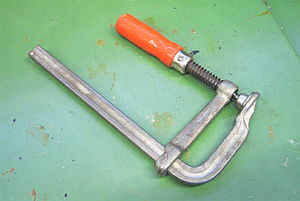
Skruetvinge
Skruetvinge
En skruetvinge er et værktøj, der er i stand til at holde ting sammen, hvilket gøres ved at rotere et håndtag placeret i forlængelse af et gevind, således at de pinde, hvoraf den ene er placeret på gevindet, og den anden er placeret på det rummelige gevindleje, nærmes eller fjernes fra hverandre. På grund af det meget faste greb mellem gevindet og gevindlejet, er det svært at flytte de to pinde i forhold til hinanden på andre måder end ved at rotere håndtaget.